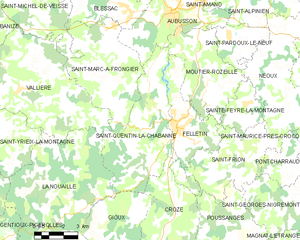
Saint-Quentin-la-Chabanne est une commune française située dans le département de la Creuse, en région Nouvelle-Aquitaine.